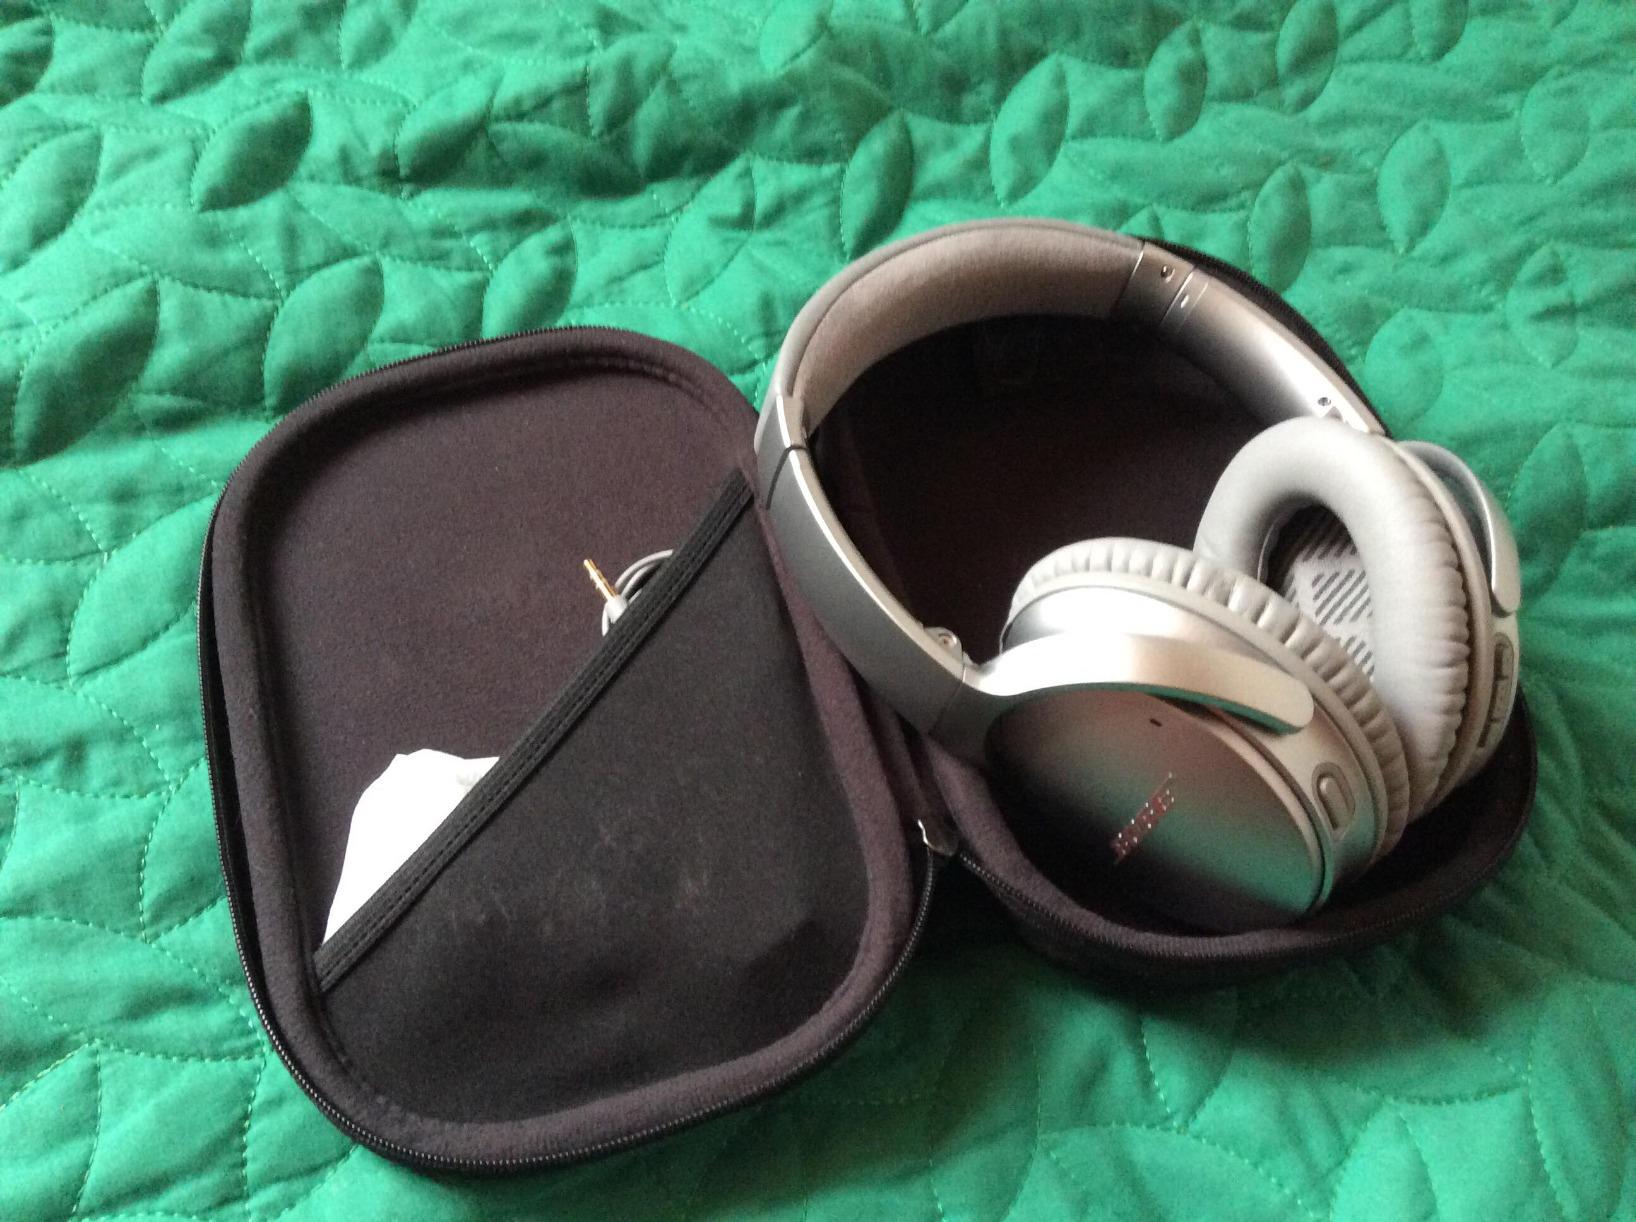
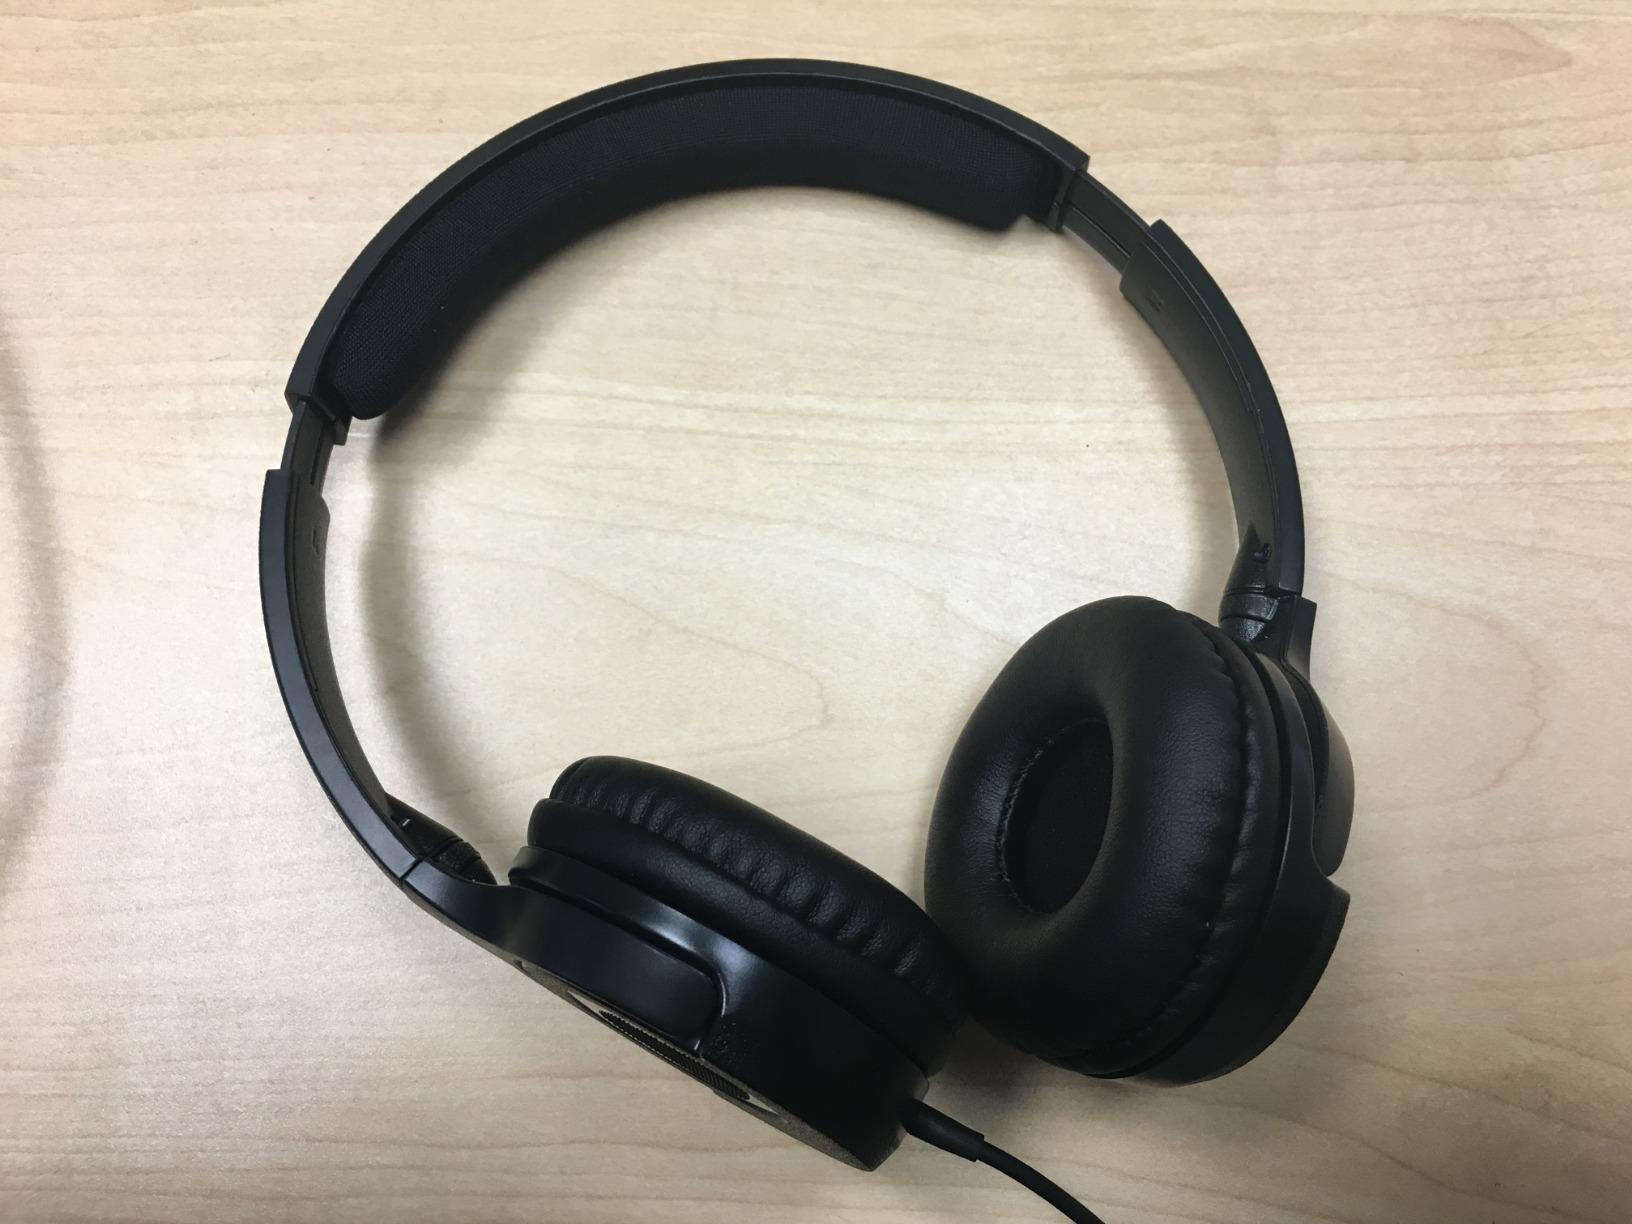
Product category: headphones
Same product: no